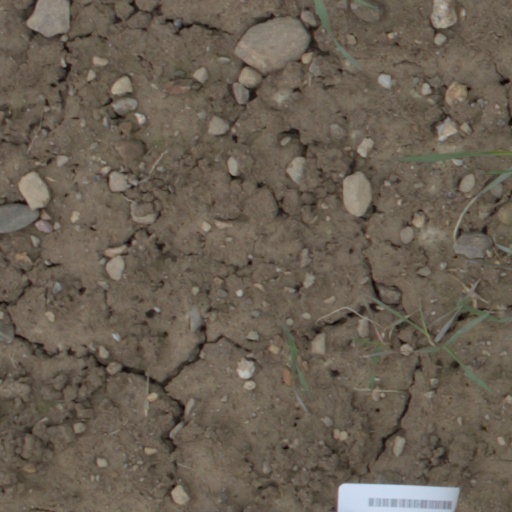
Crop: wheat